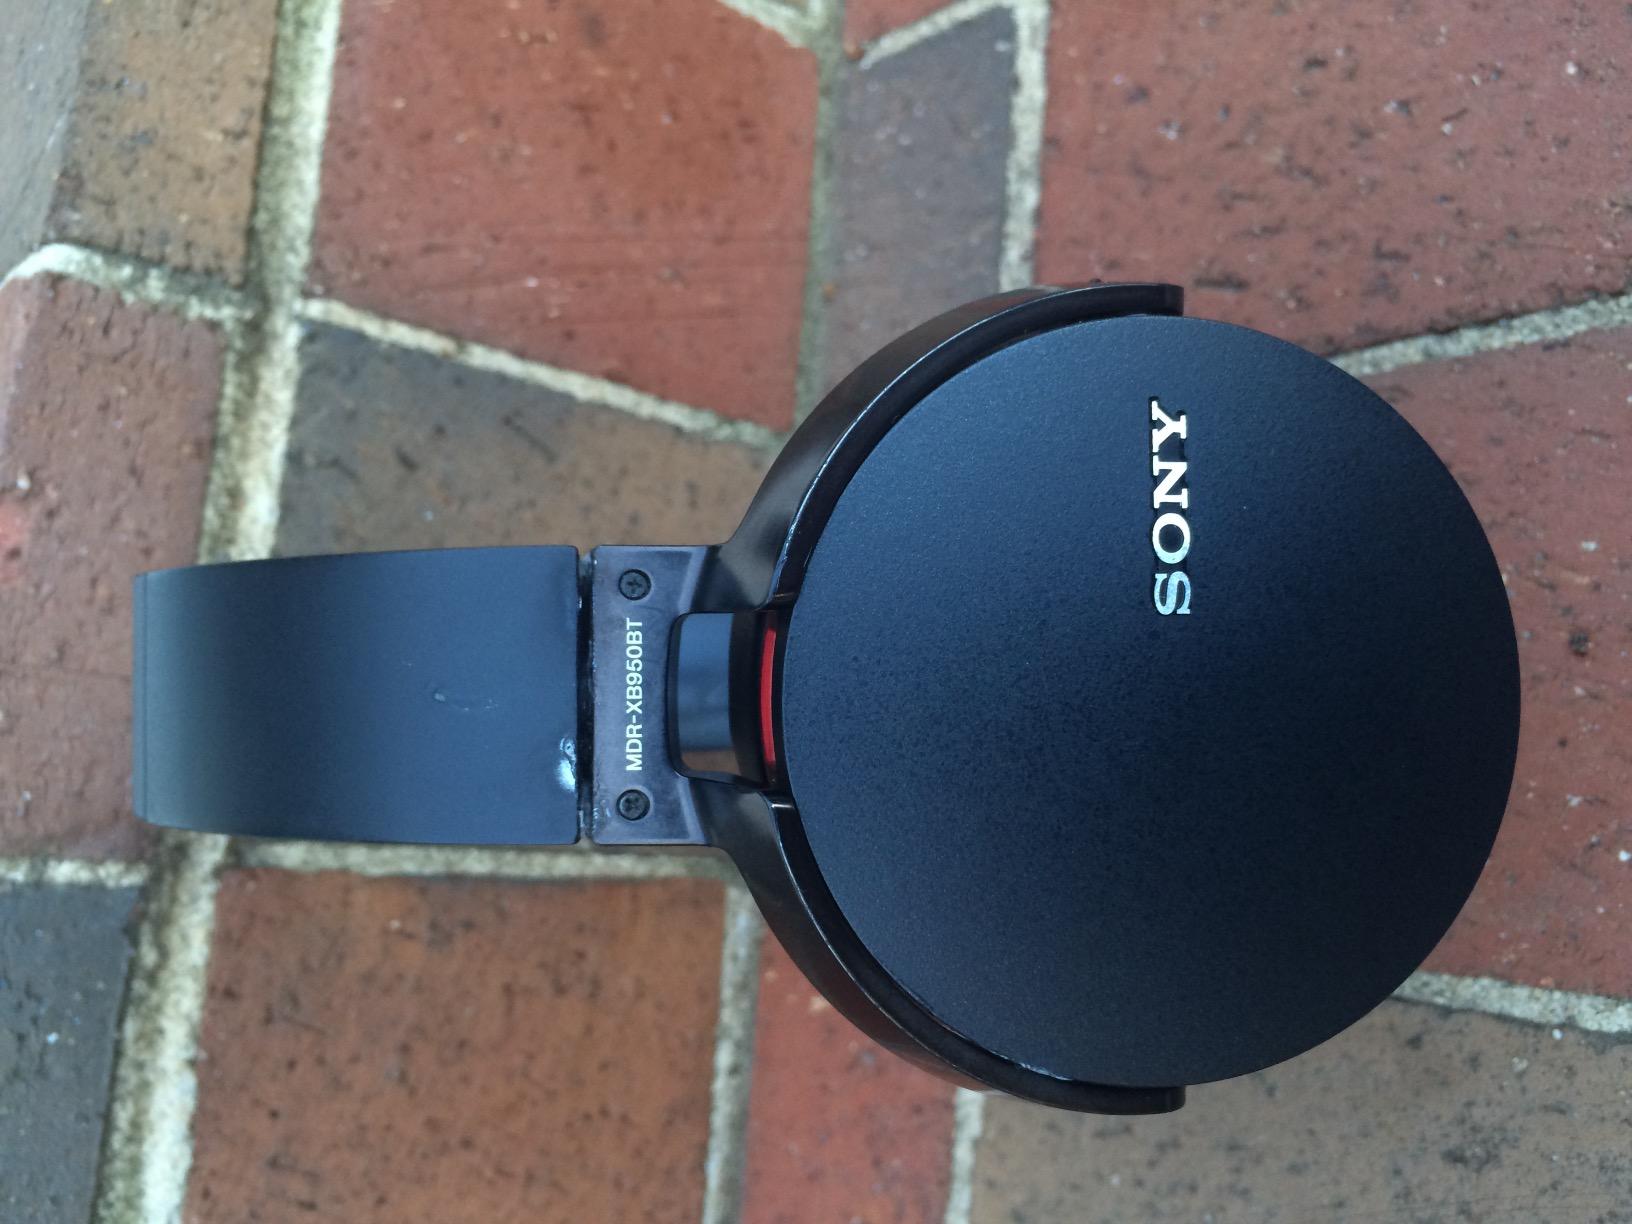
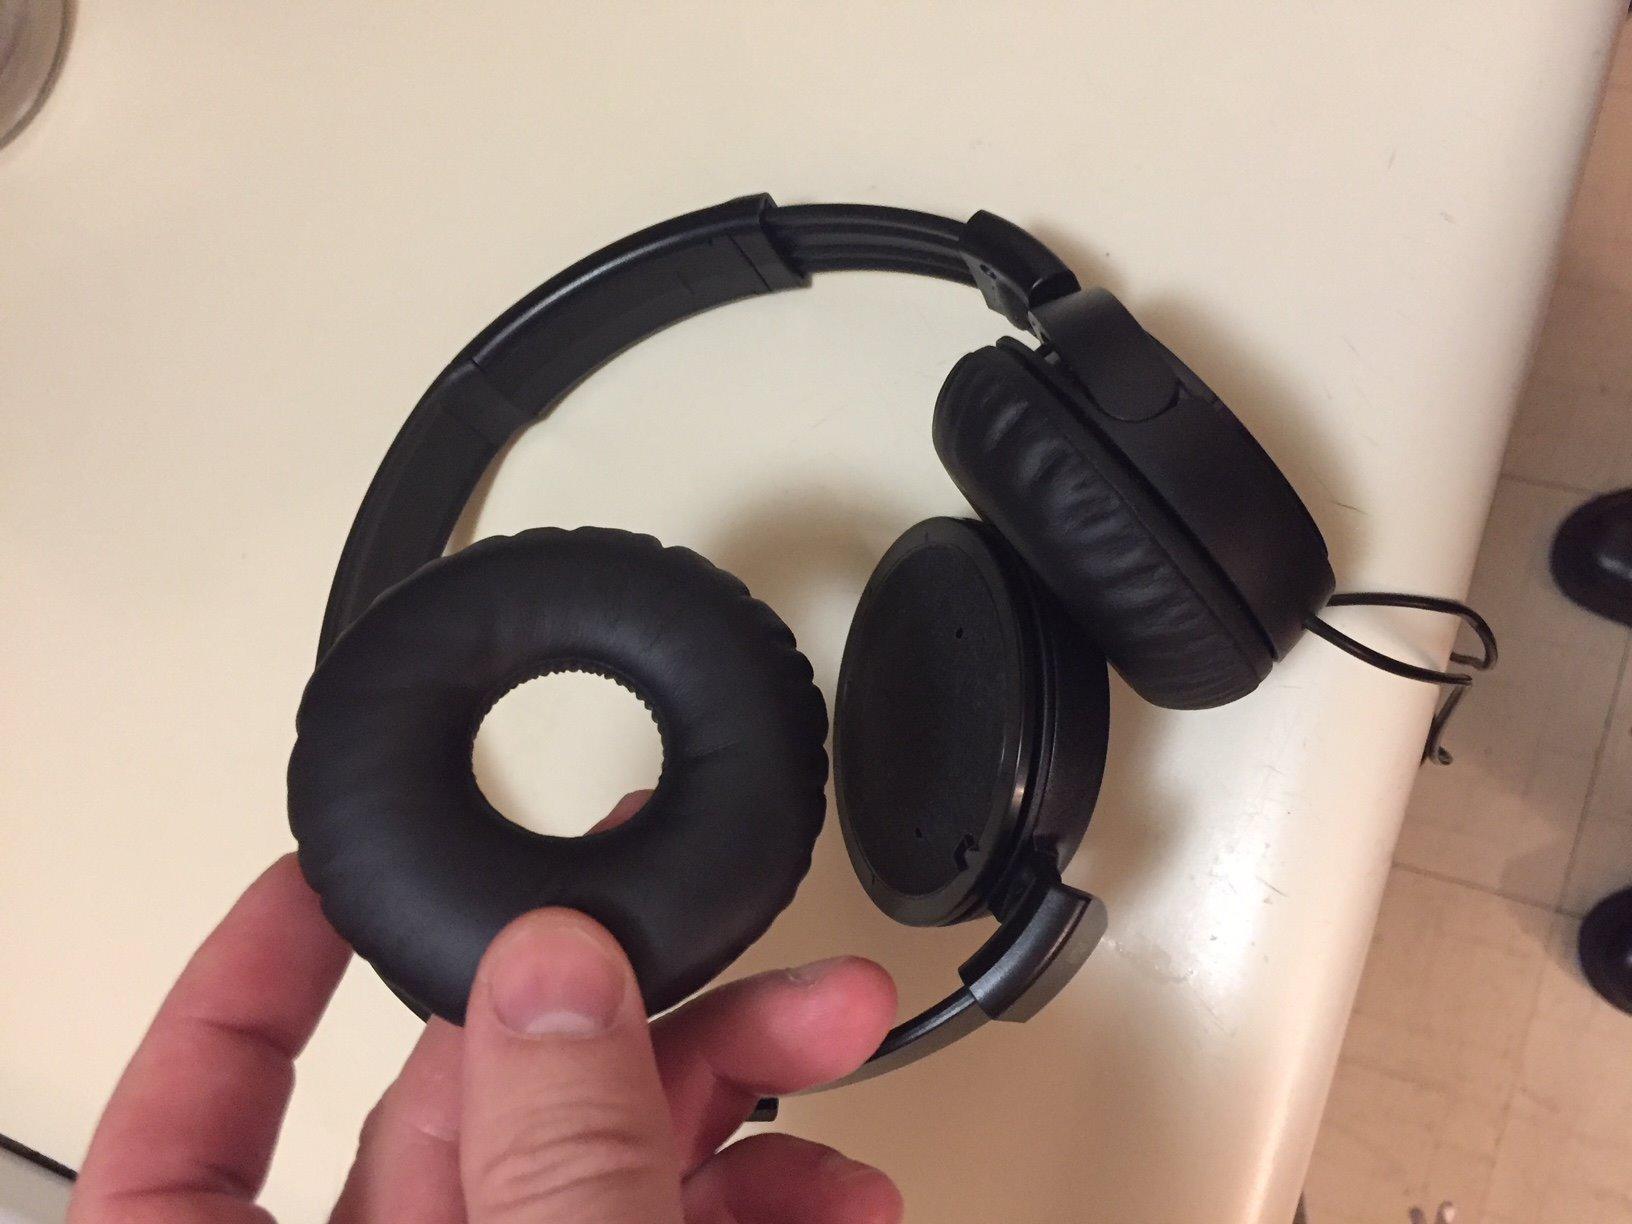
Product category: headphones
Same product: no